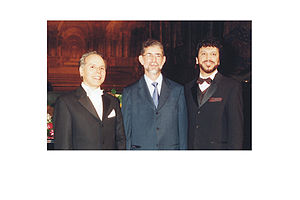
Ricardo Tacuchian
Ricardo Tacuchian i midten mellem Maximiliano de Brito og Renato Mismetti.
Ricardo Tacuchian er en brasiliansk komponist, dirigent, pianist, lærer og professor.